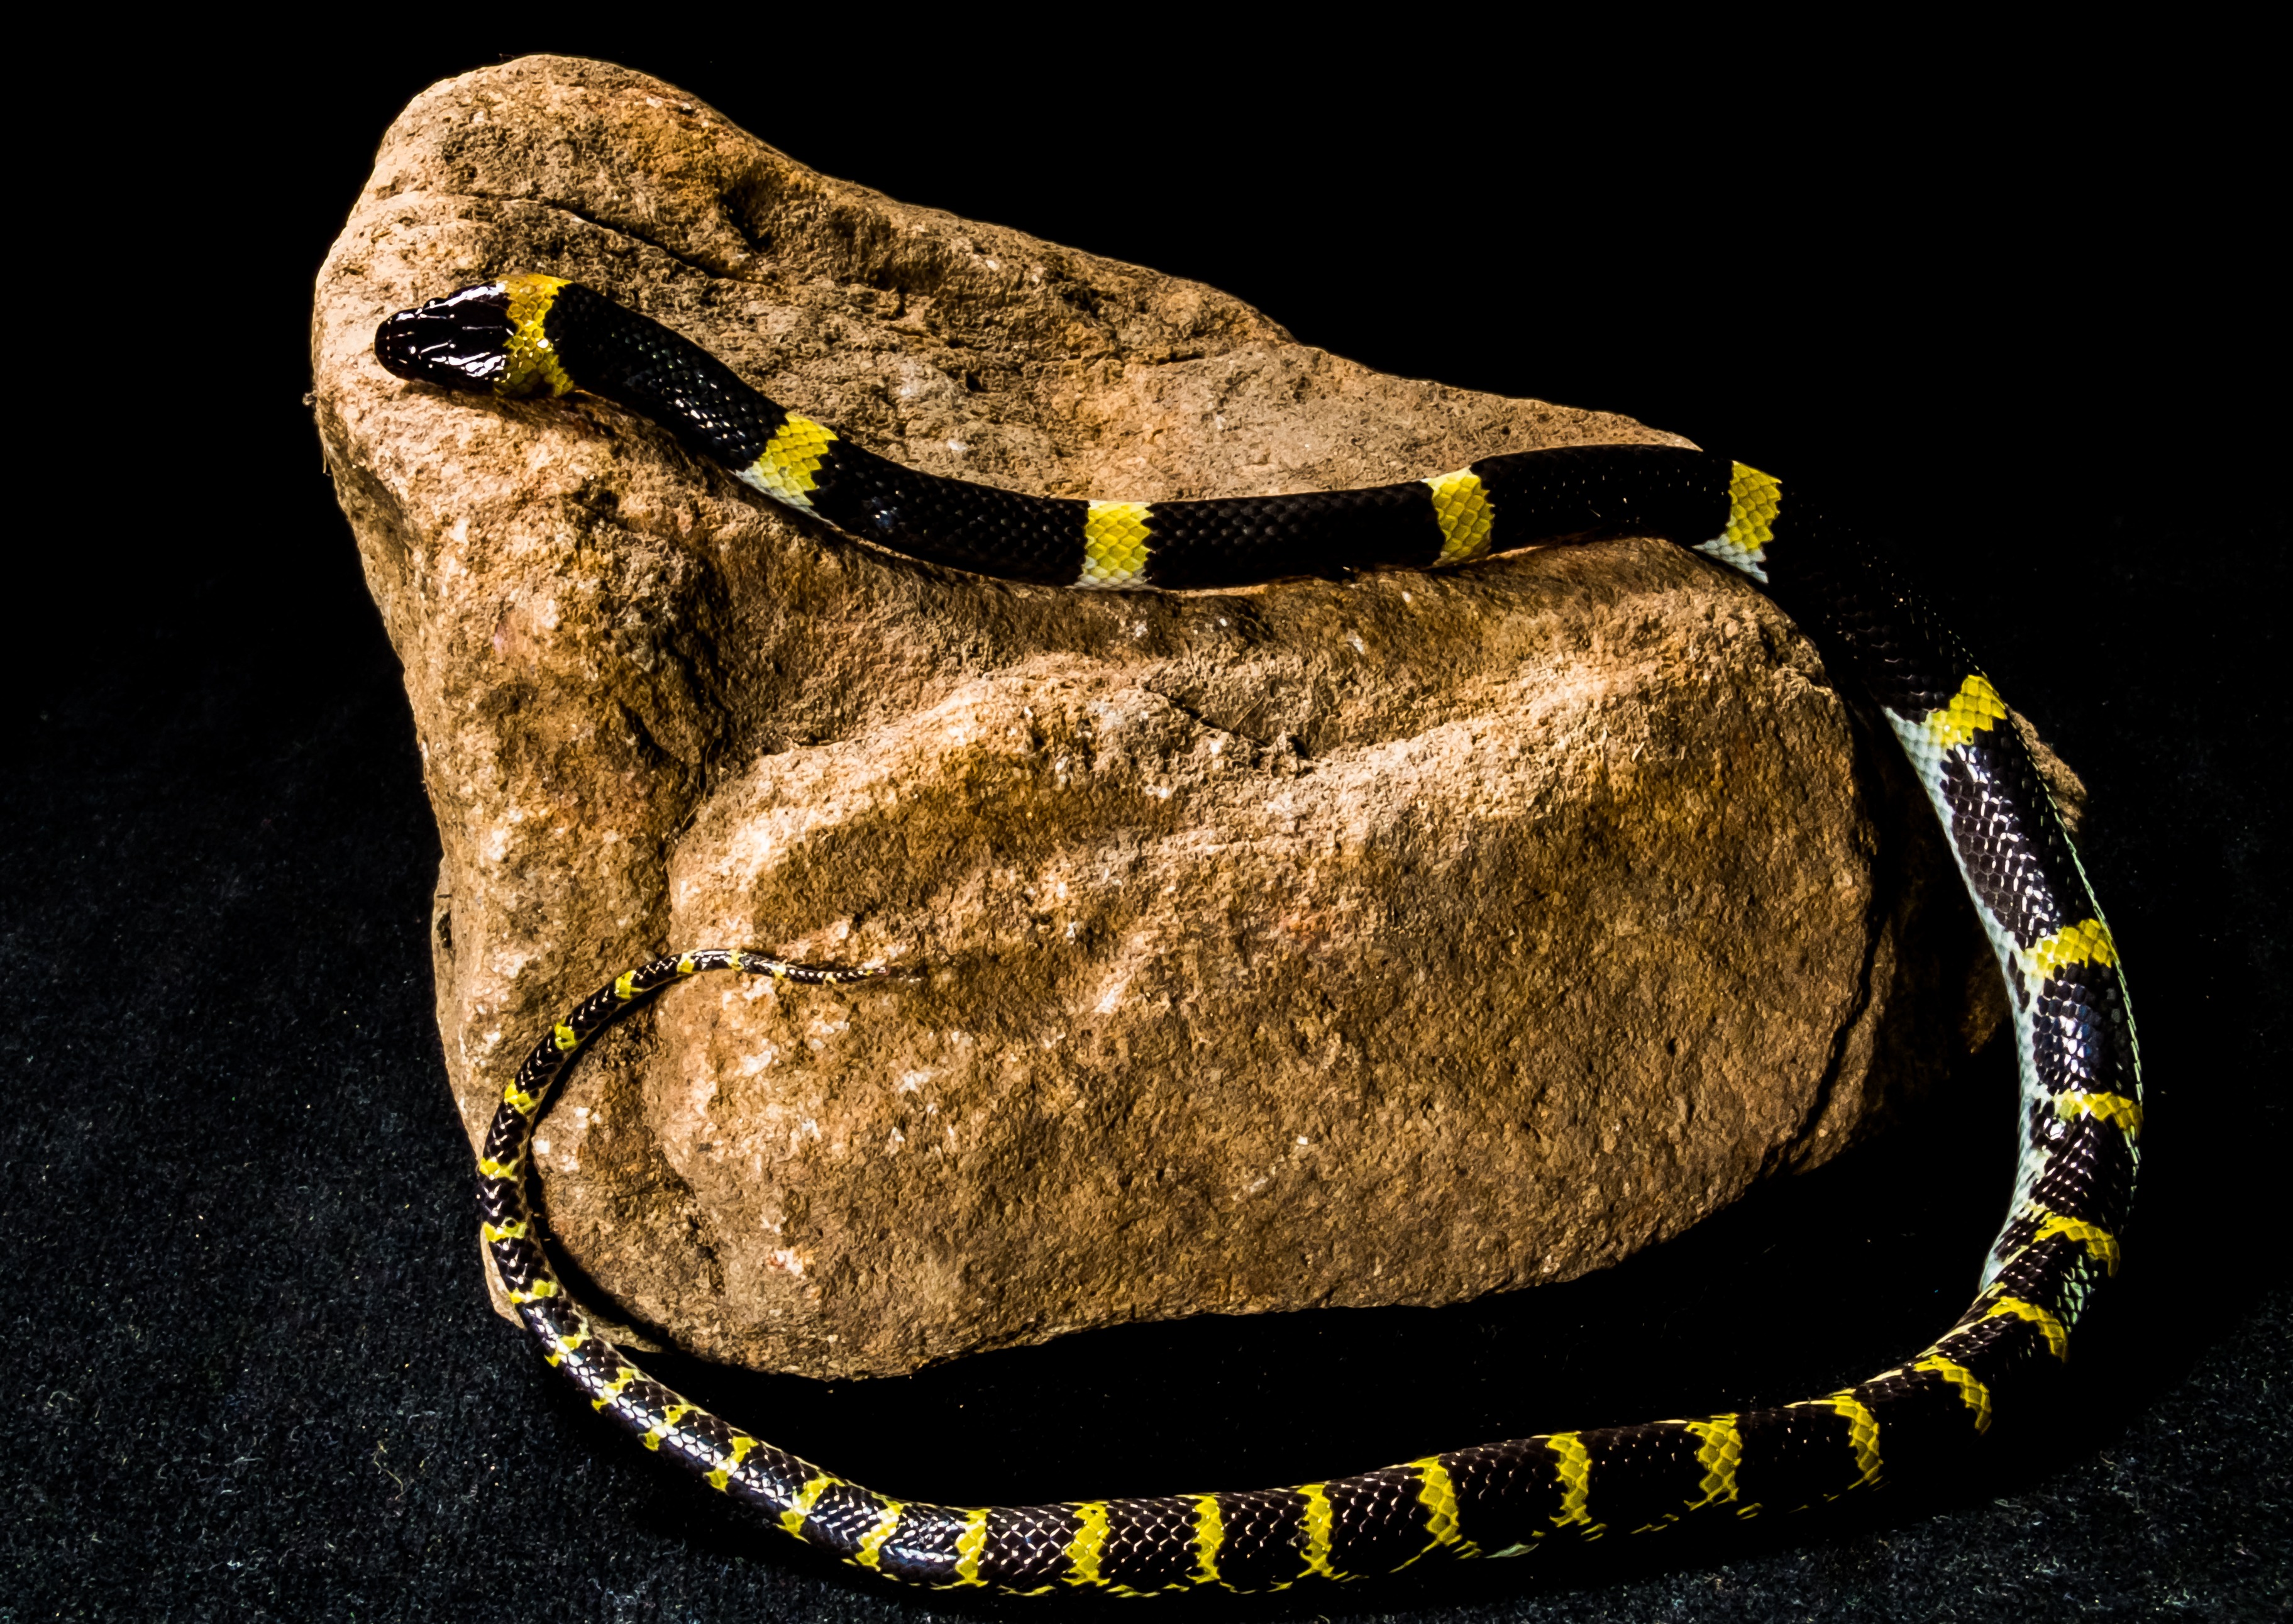
reptile, yellow, jewellery, snake, serpent, non toxic, black yellow, boa constrictor, boas, young snake